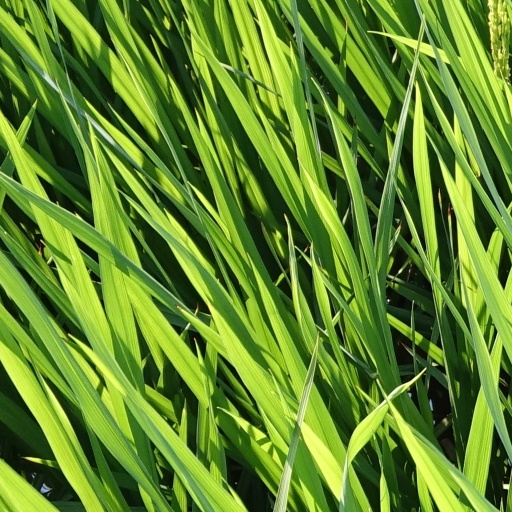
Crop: rice